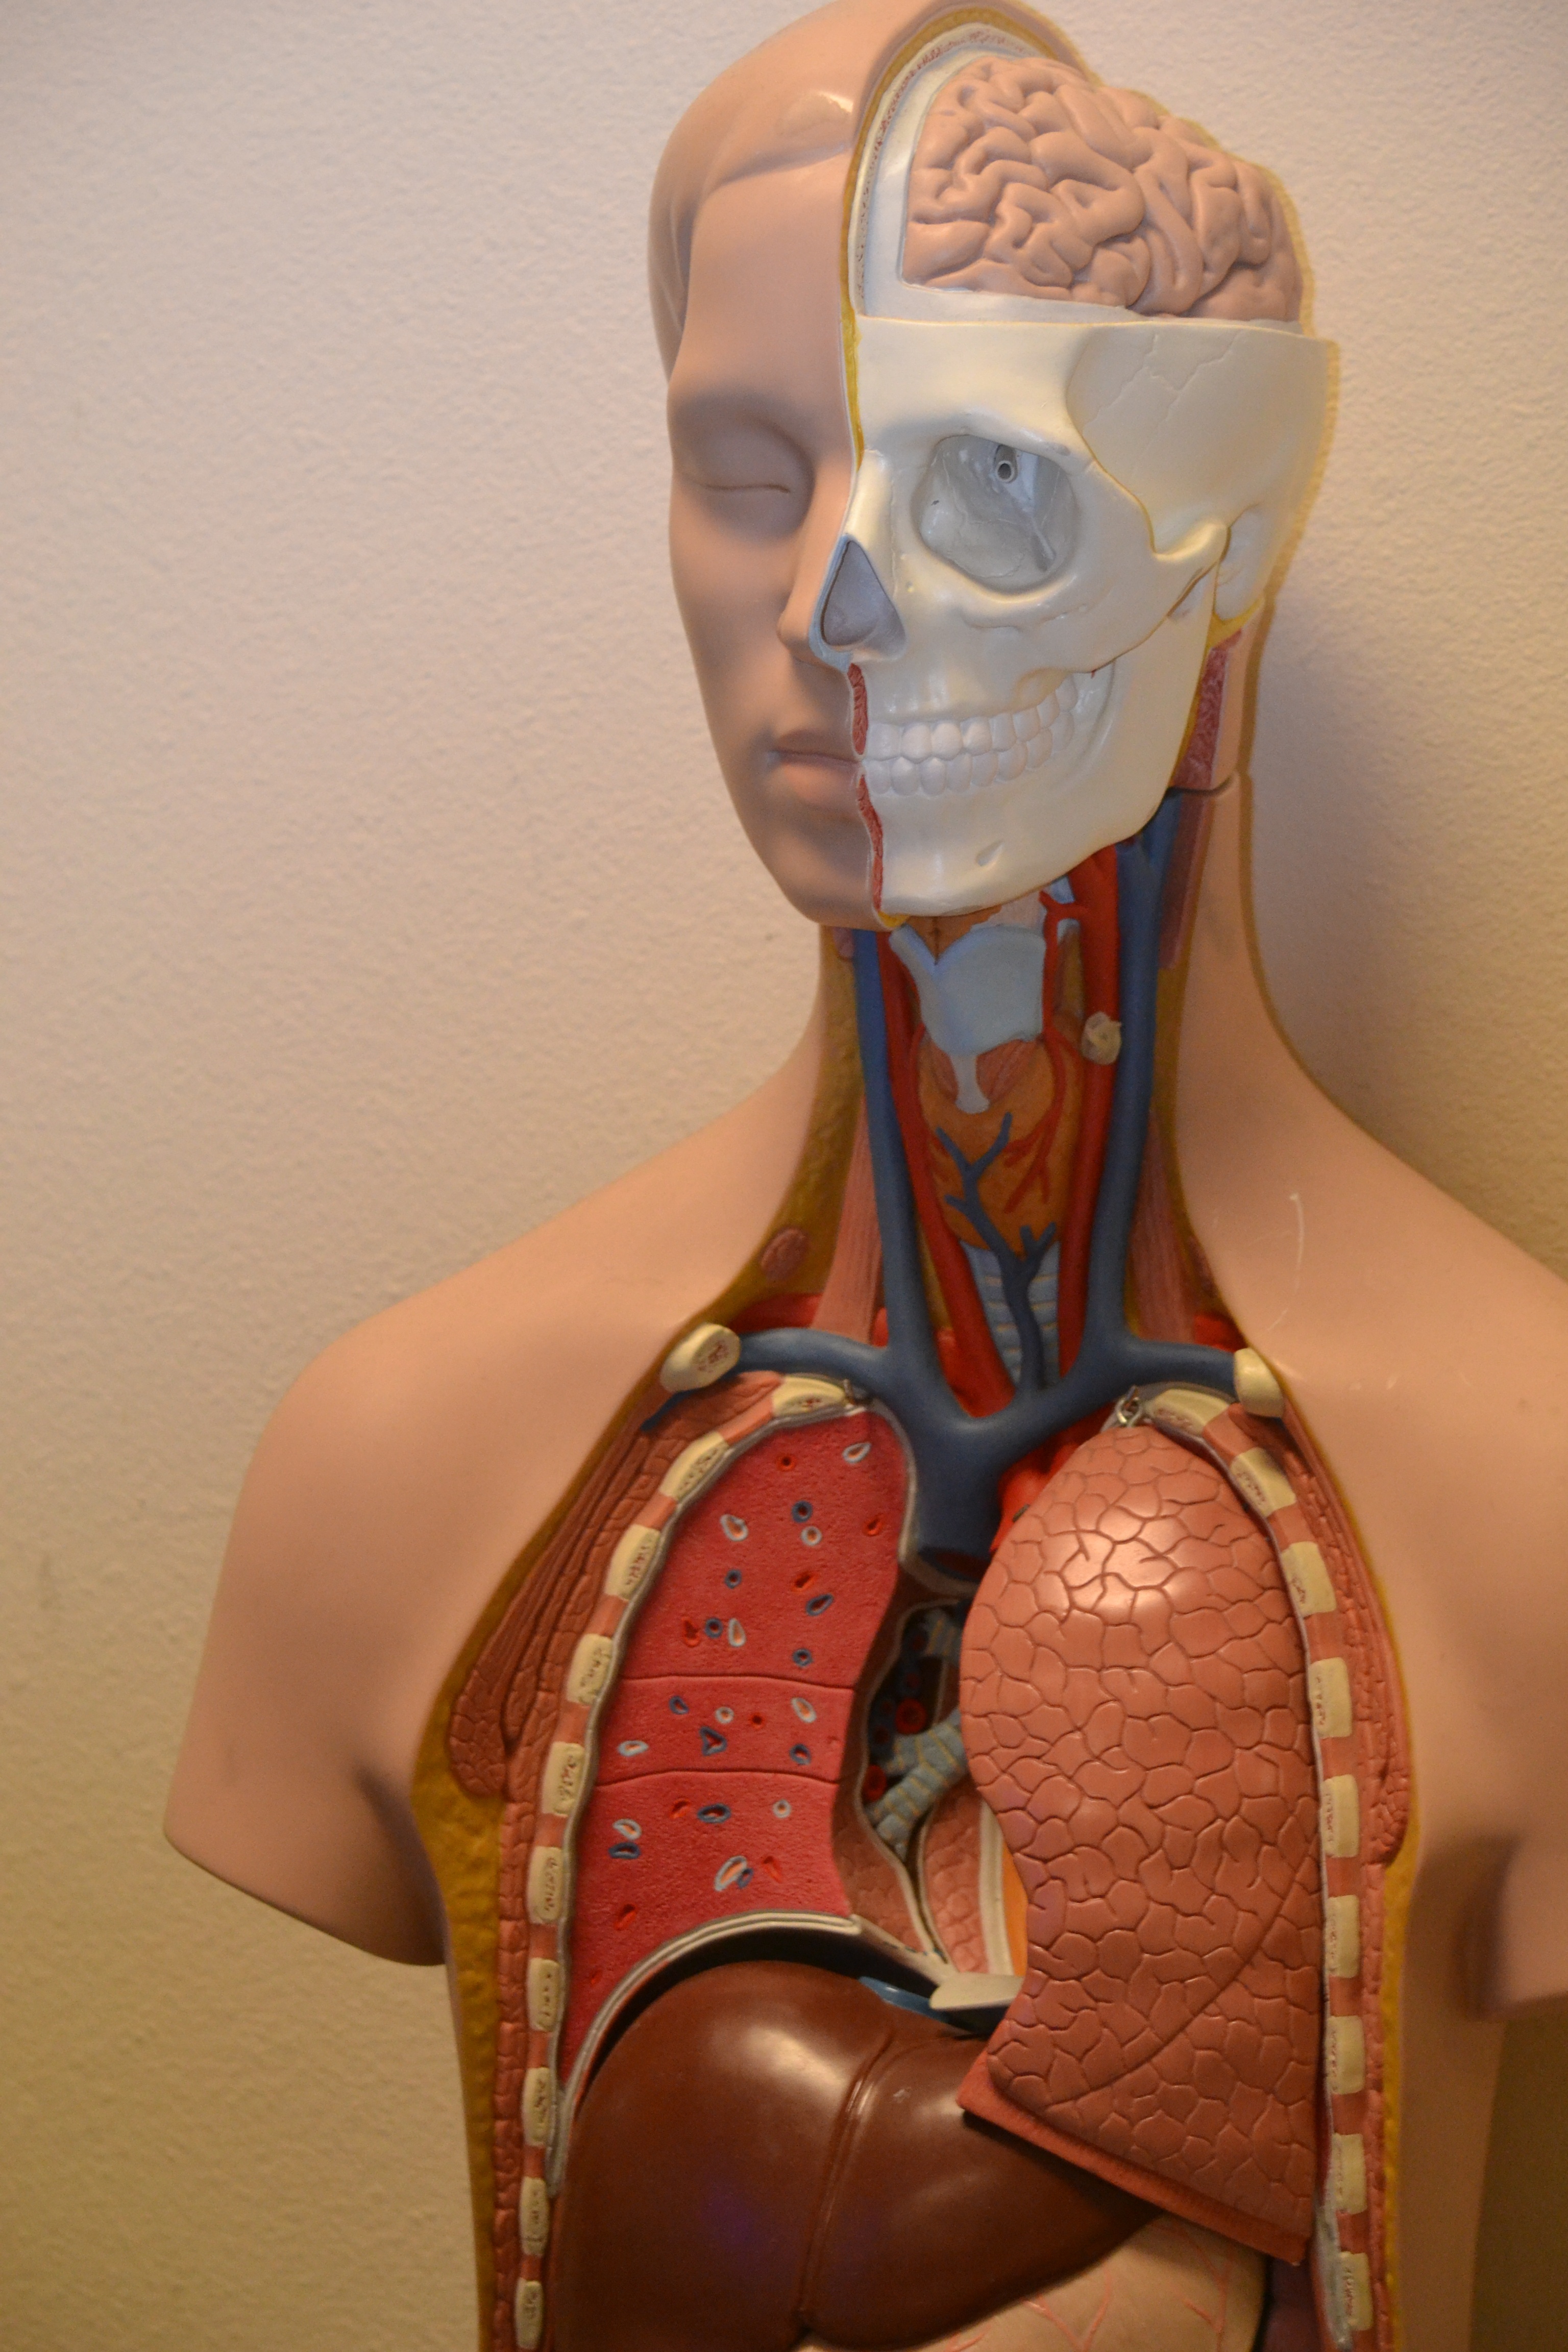
biology, arm, muscle, chest, human body, face, sculpture, nose, art, science, head, anatomy, organ, body, stomach, medical, liver, anatomical, sense, lungs, intestine